Copa Bernardo O'Higgins

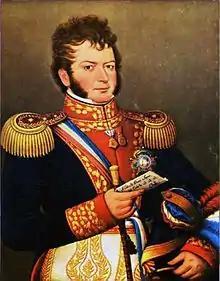
The cup was named as a tribute to Chilean military and politician Bernardo O'Higgins

Pelé and Quarentinha are the all-time top-scorers in the competition with three goals each. Pelé is the only player to have scored a hat-trick in the tournament (1959 first leg at Maracanã in Brazil).